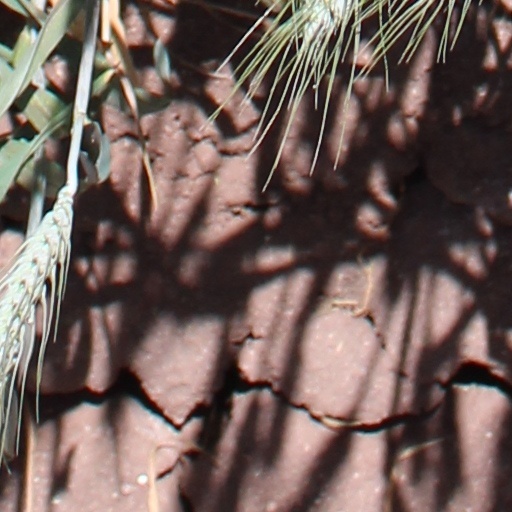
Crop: wheat